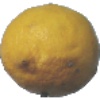
Label: lemon